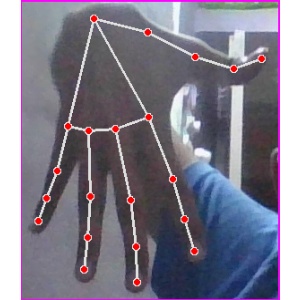
अक्षर: ढ